Burley, Idaho

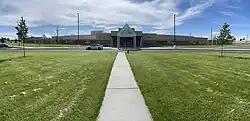
Panoramic view of Burley High School's facade.

The Cassia County portion of Burley is a part of the Cassia County School District. Facilities include Burley High School and junior high, and three elementary schools.